Austria

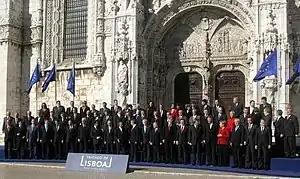
Austria joined the European Union in 1995 and signed the Lisbon Treaty in 2007.

Allied-occupied Austria was after World War II divided into military occupation zones. Austria was governed by the Allied Commission for Austria. As stipulated in the Moscow Declaration of 1943 a subtle difference was seen in the treatment of Austria by the Allies.